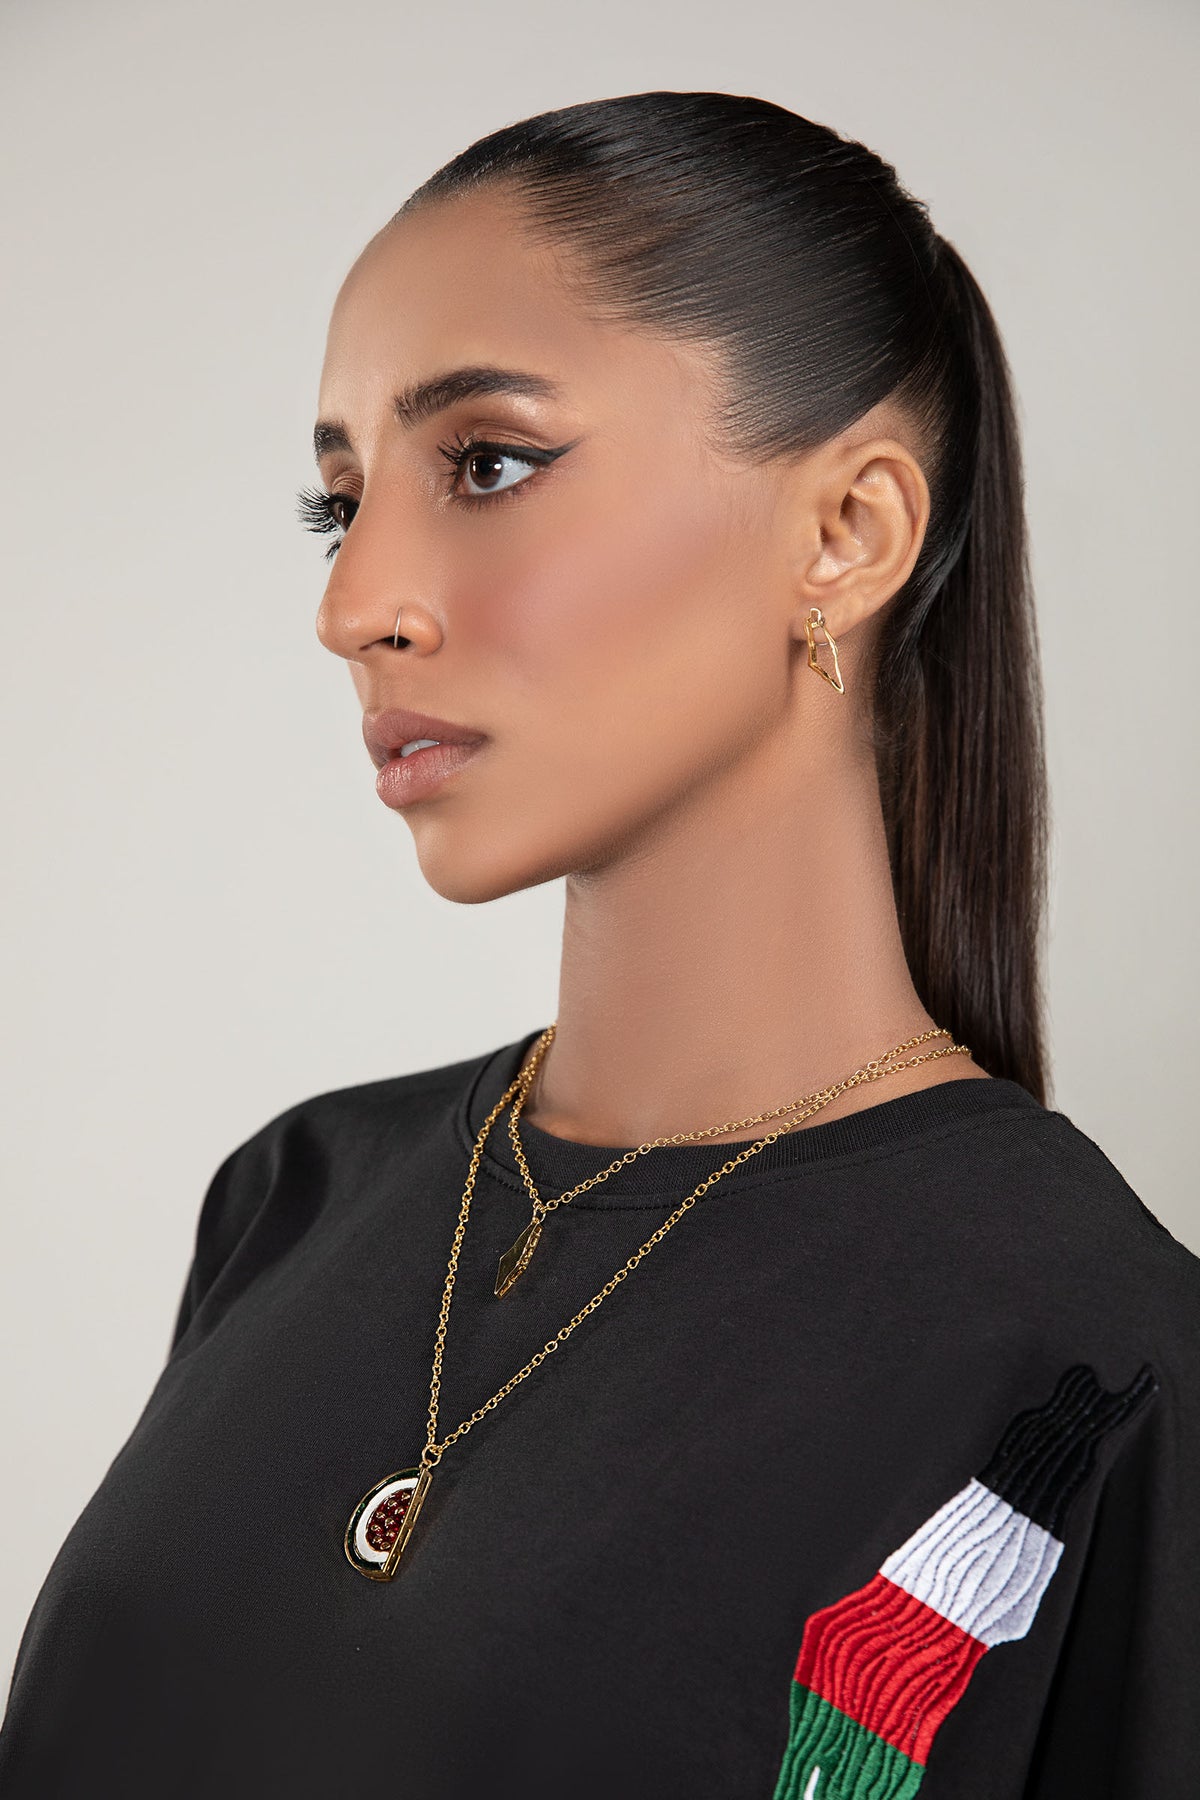
black uae flag pashmina tee